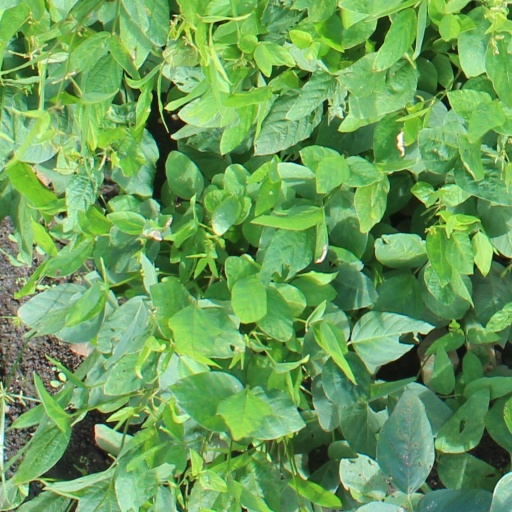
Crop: soybean